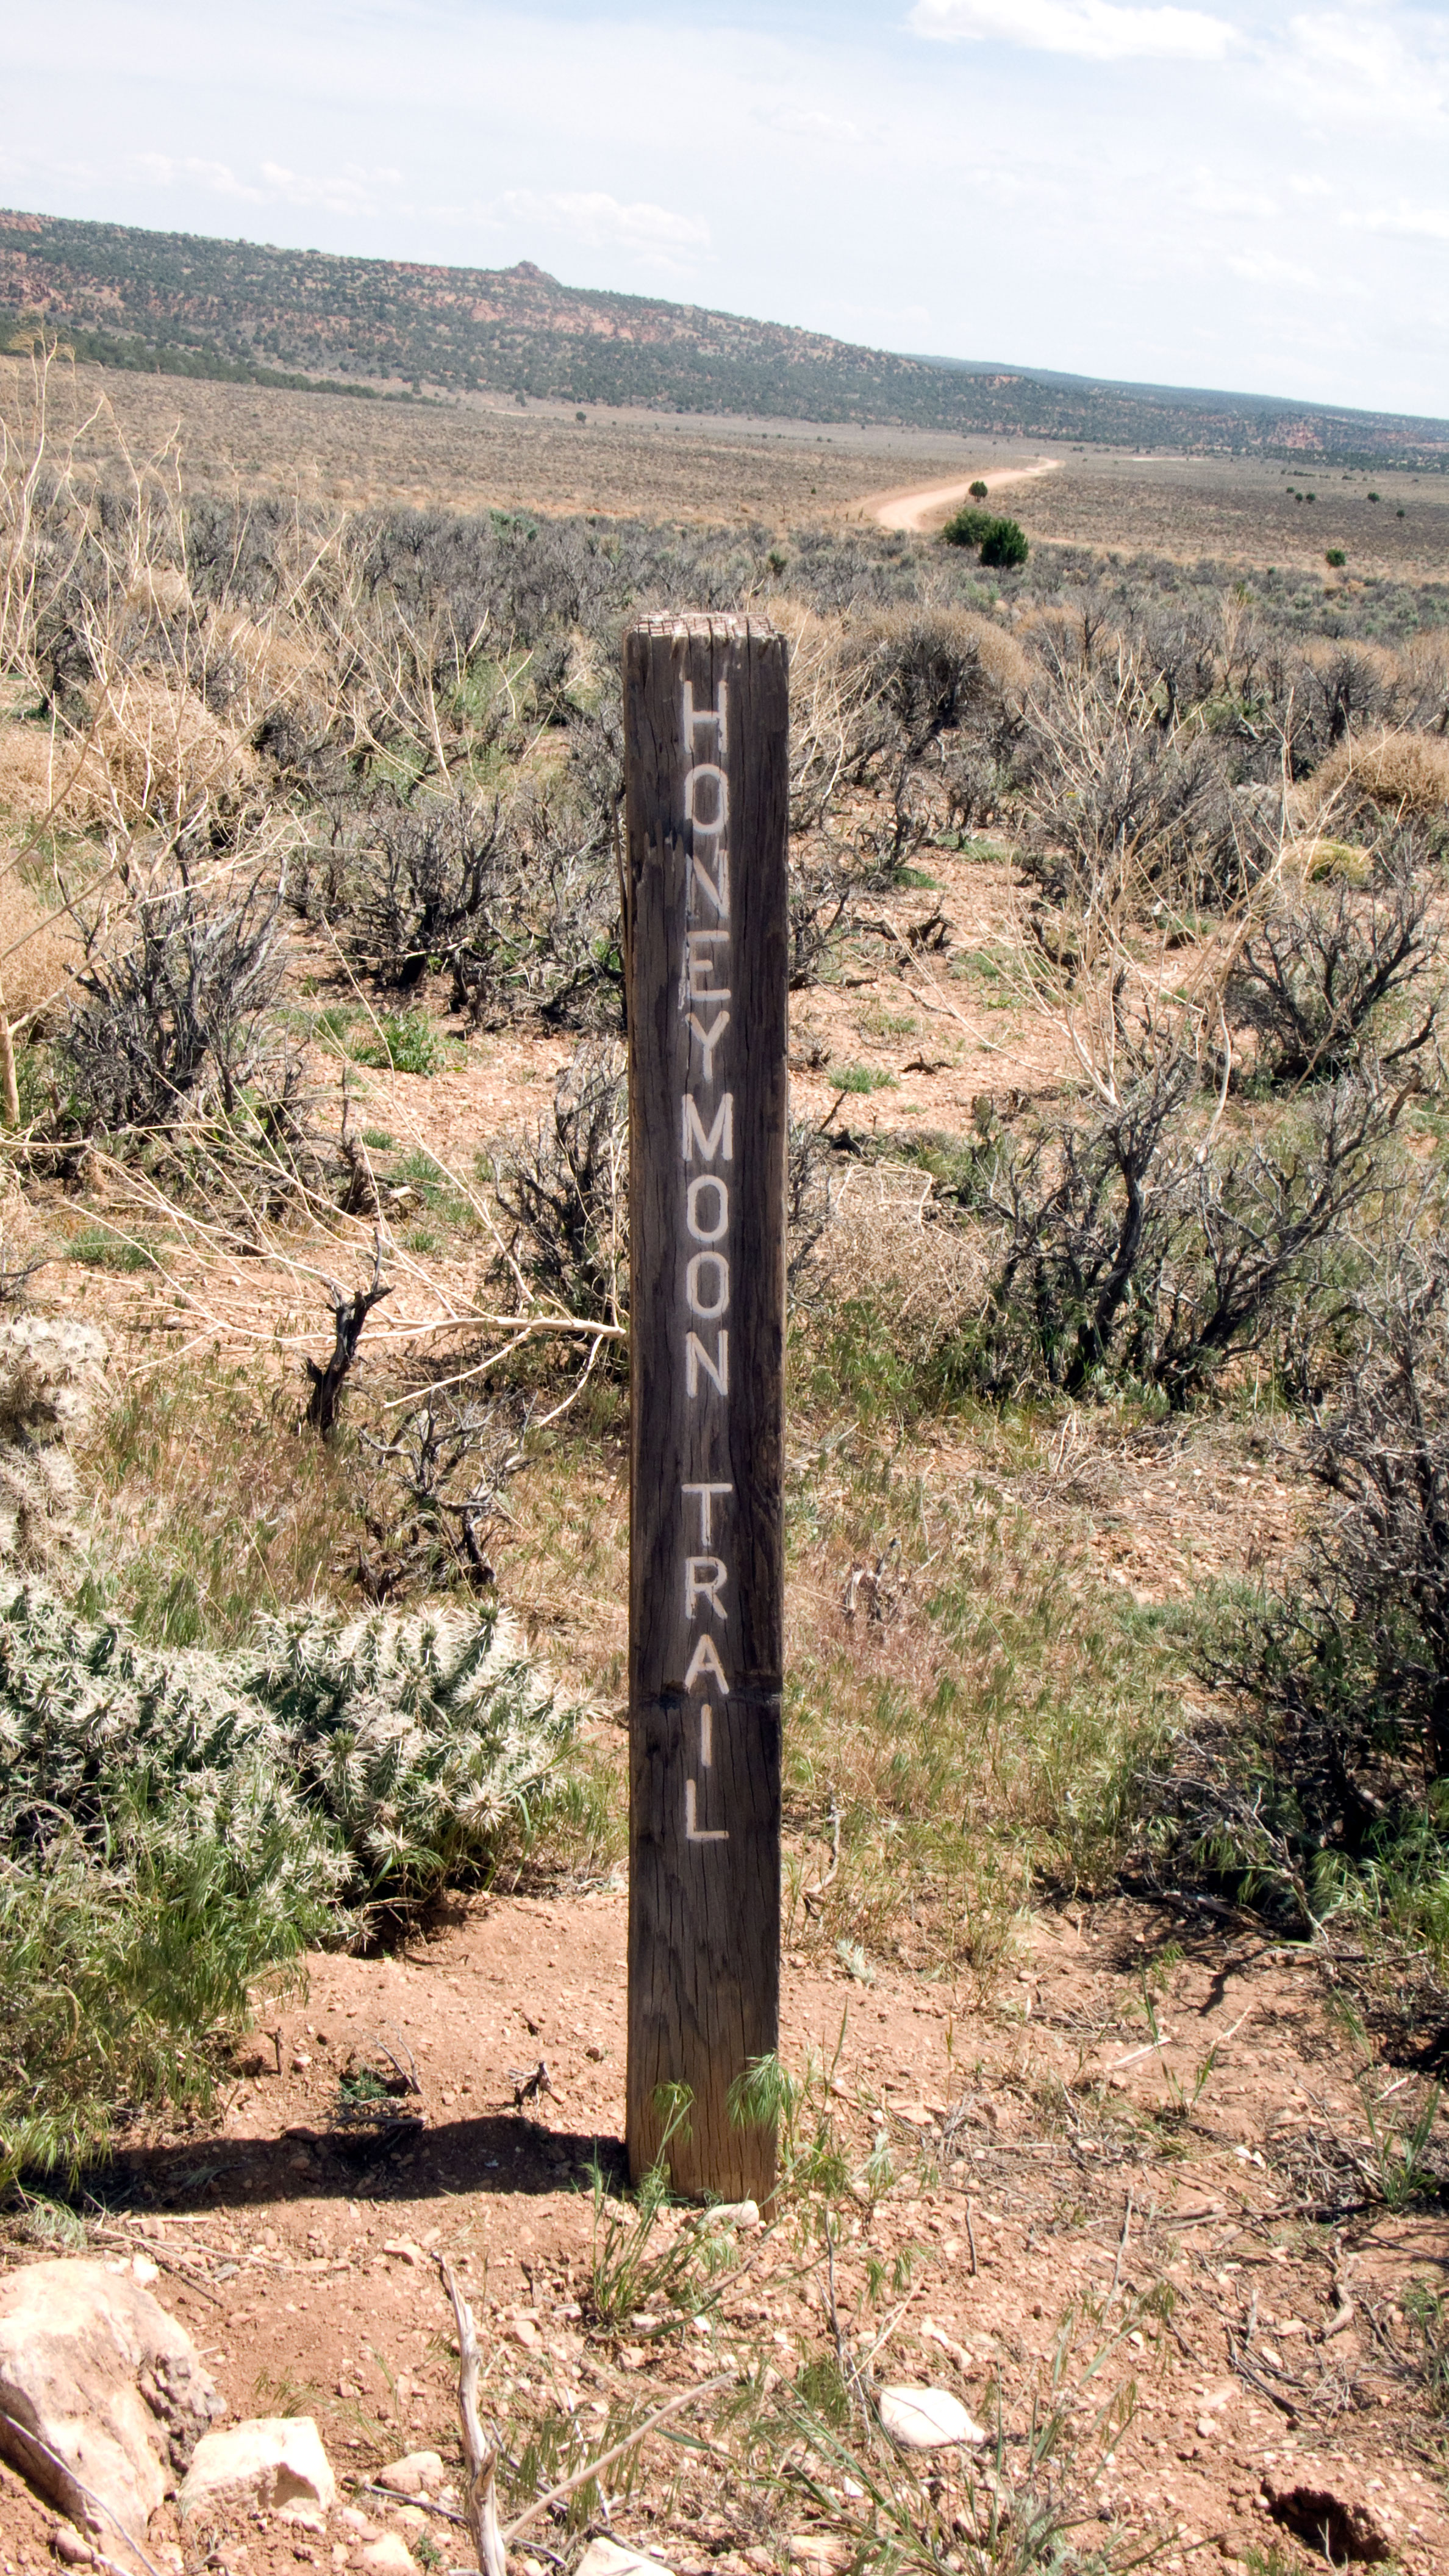
landscape, rock, wilderness, mountain, trail, valley, canyon, geology, ruins, ancient history, natural environment